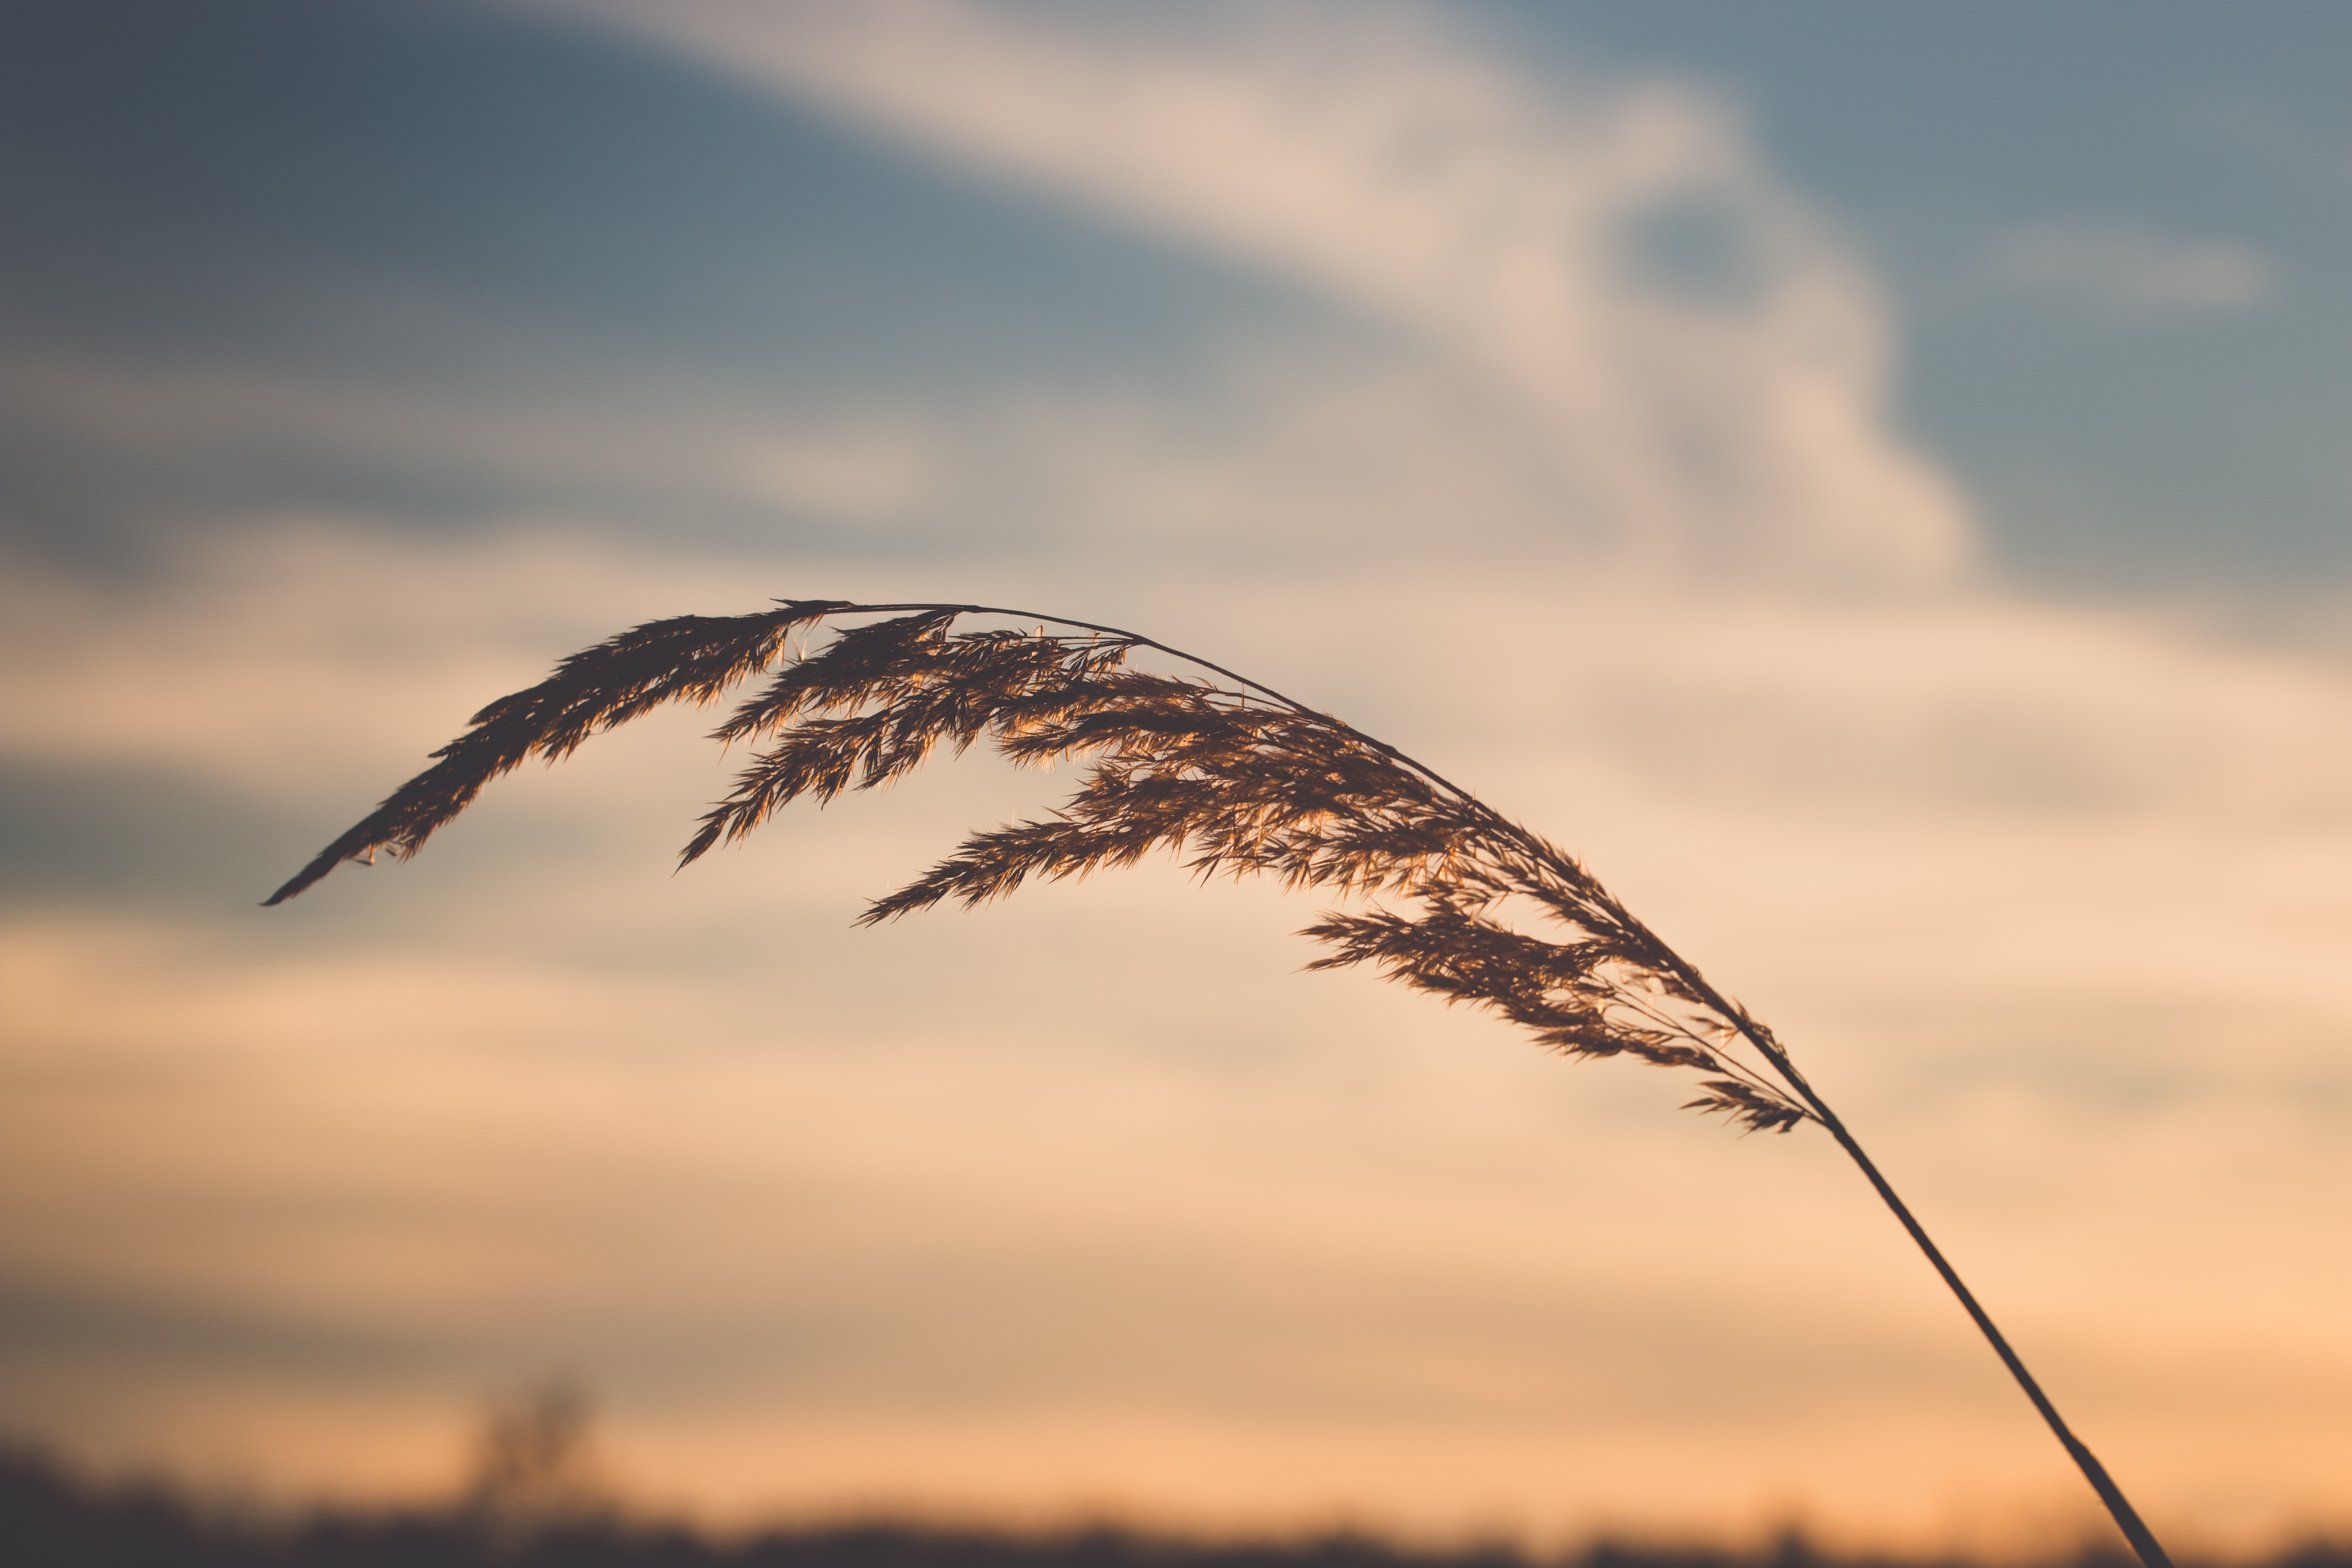
tree, nature, grass, horizon, cloud, sky, sunrise, sunset, field, prairie, sunlight, morning, wind, dawn, dusk, evening, reflection, meteorological phenomenon, atmospheric phenomenon, grass family, atmosphere of earth